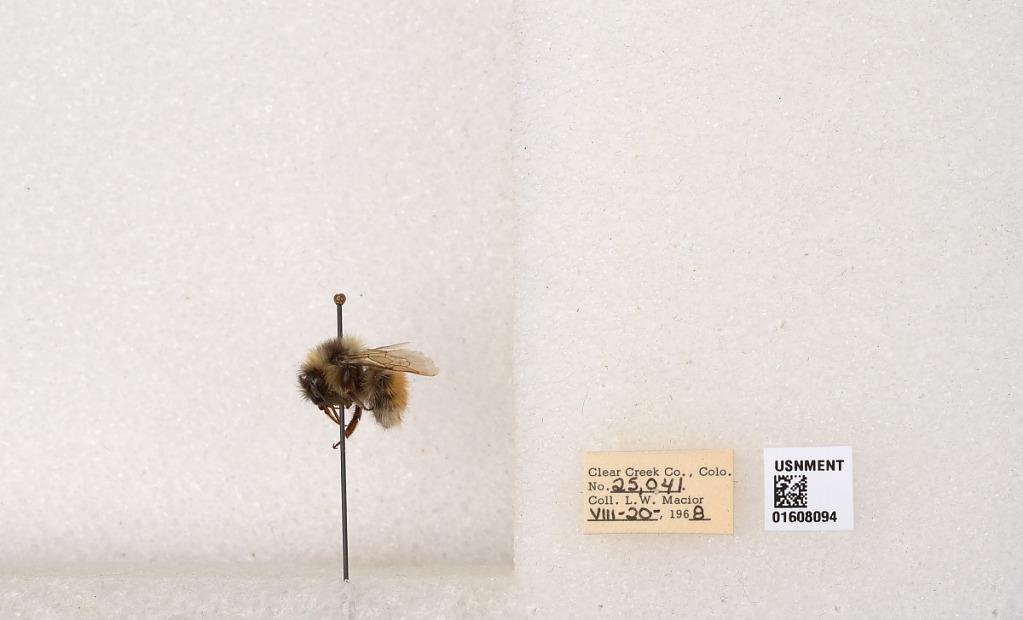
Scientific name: Bombus (Pyrobombus) sylvicola Kirby
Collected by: L. Macior
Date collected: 1968-8-20
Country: United States
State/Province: Colorado
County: Clear Creek
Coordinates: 39.6891, -105.644